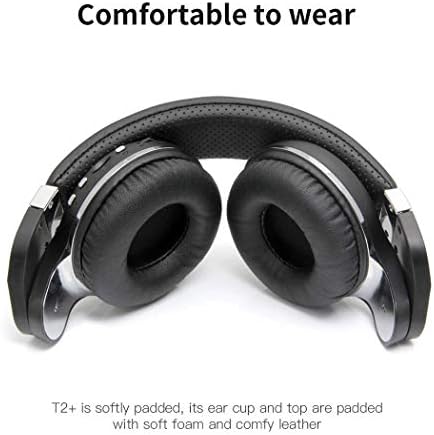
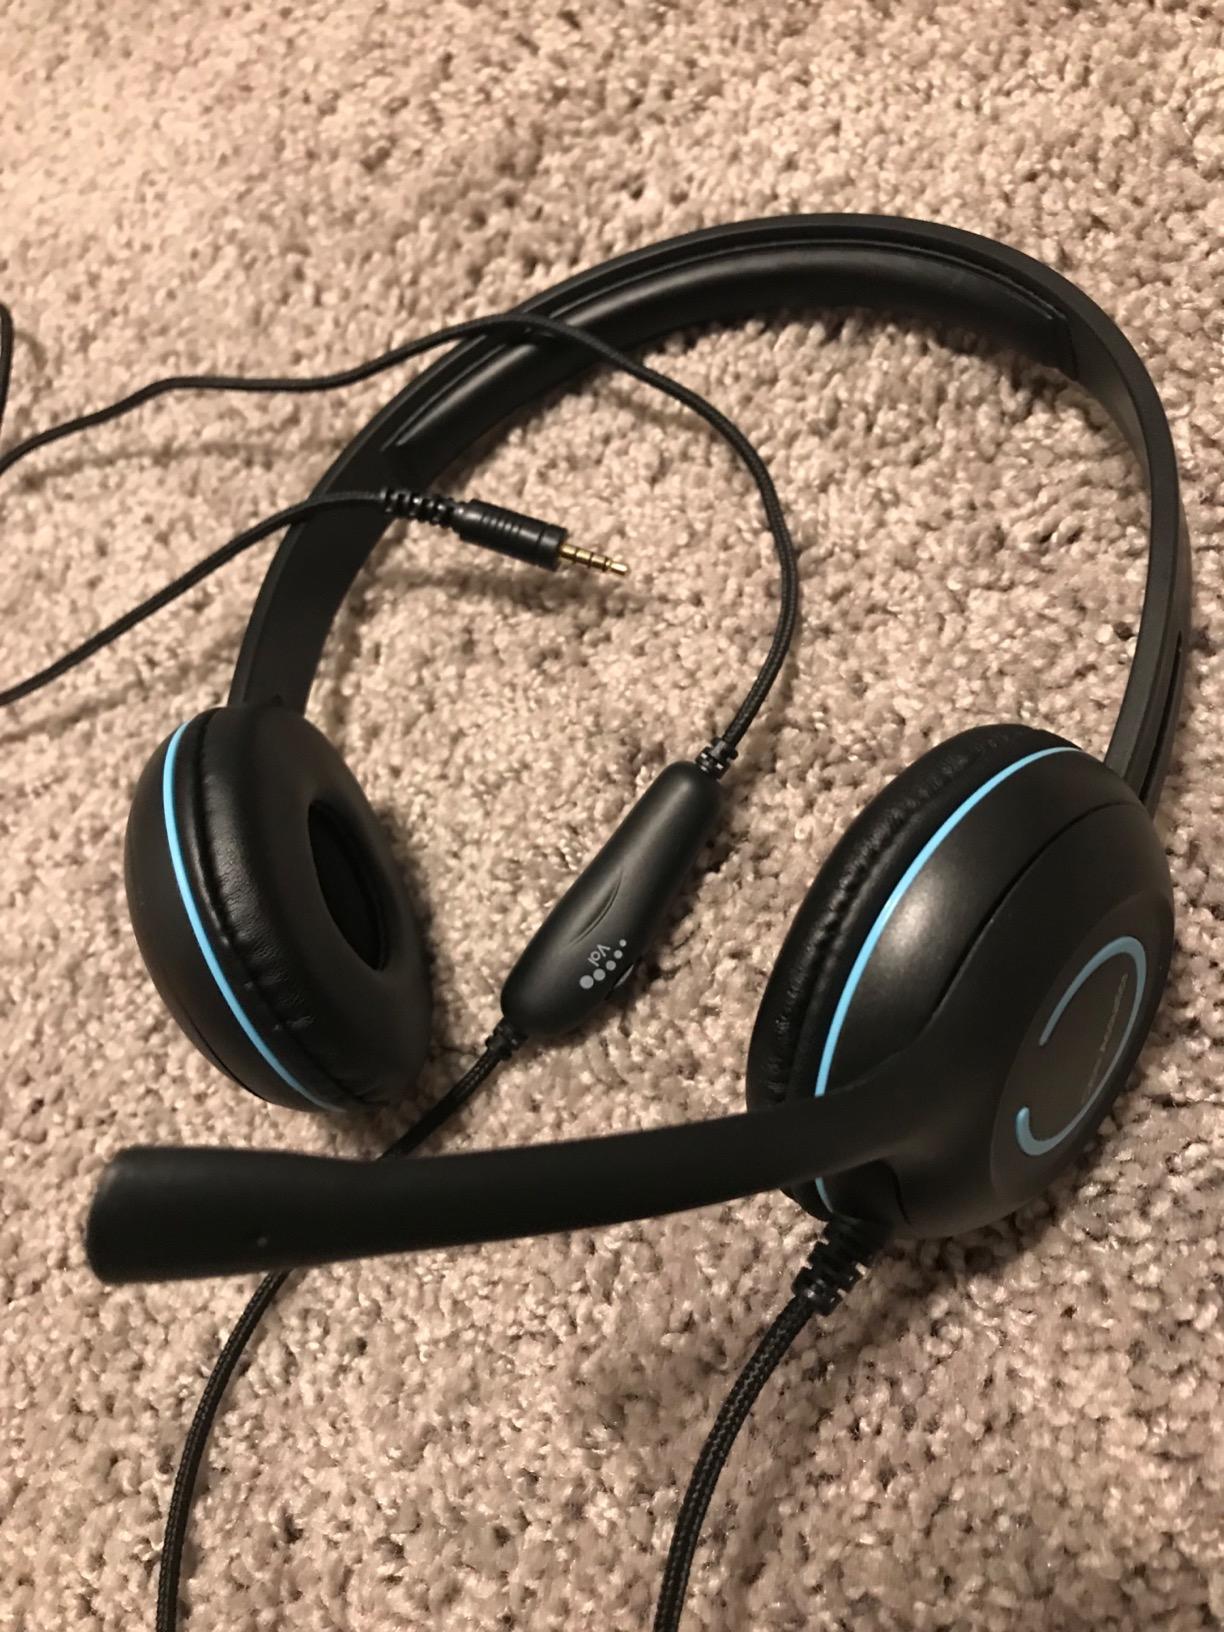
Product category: headphones
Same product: no